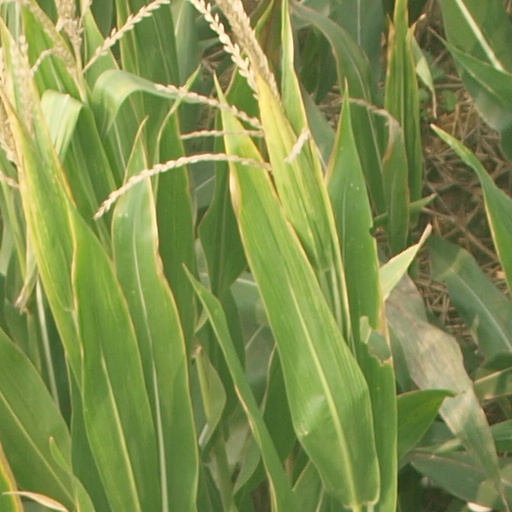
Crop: maize; corn